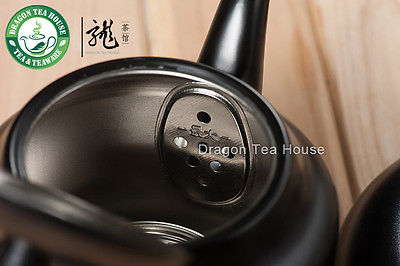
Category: kettle